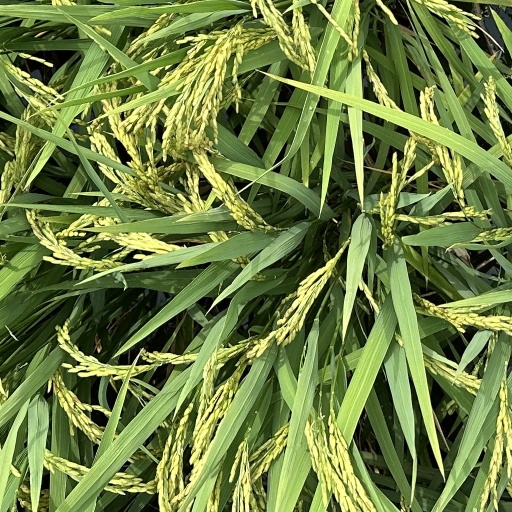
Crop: rice